Cycling kit

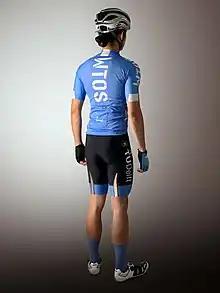
Rear view of the summer cycling kit, featuring a jersey with back pockets and bib shorts with padding.

In competitive cycling, the kit (or uniform) is the standard equipment and attire worn specifically by athletes participating in the sport. The outfits differ from the clothes worn in other forms of cycling, such as commuting and recreational cycling (for which people are likely to wear ordinary street clothes, perhaps with a coat or rain cape). Competitive kit uses technical and performance materials and features to improve efficiency and comfort. The UCI specify the kit and the design the riders use.